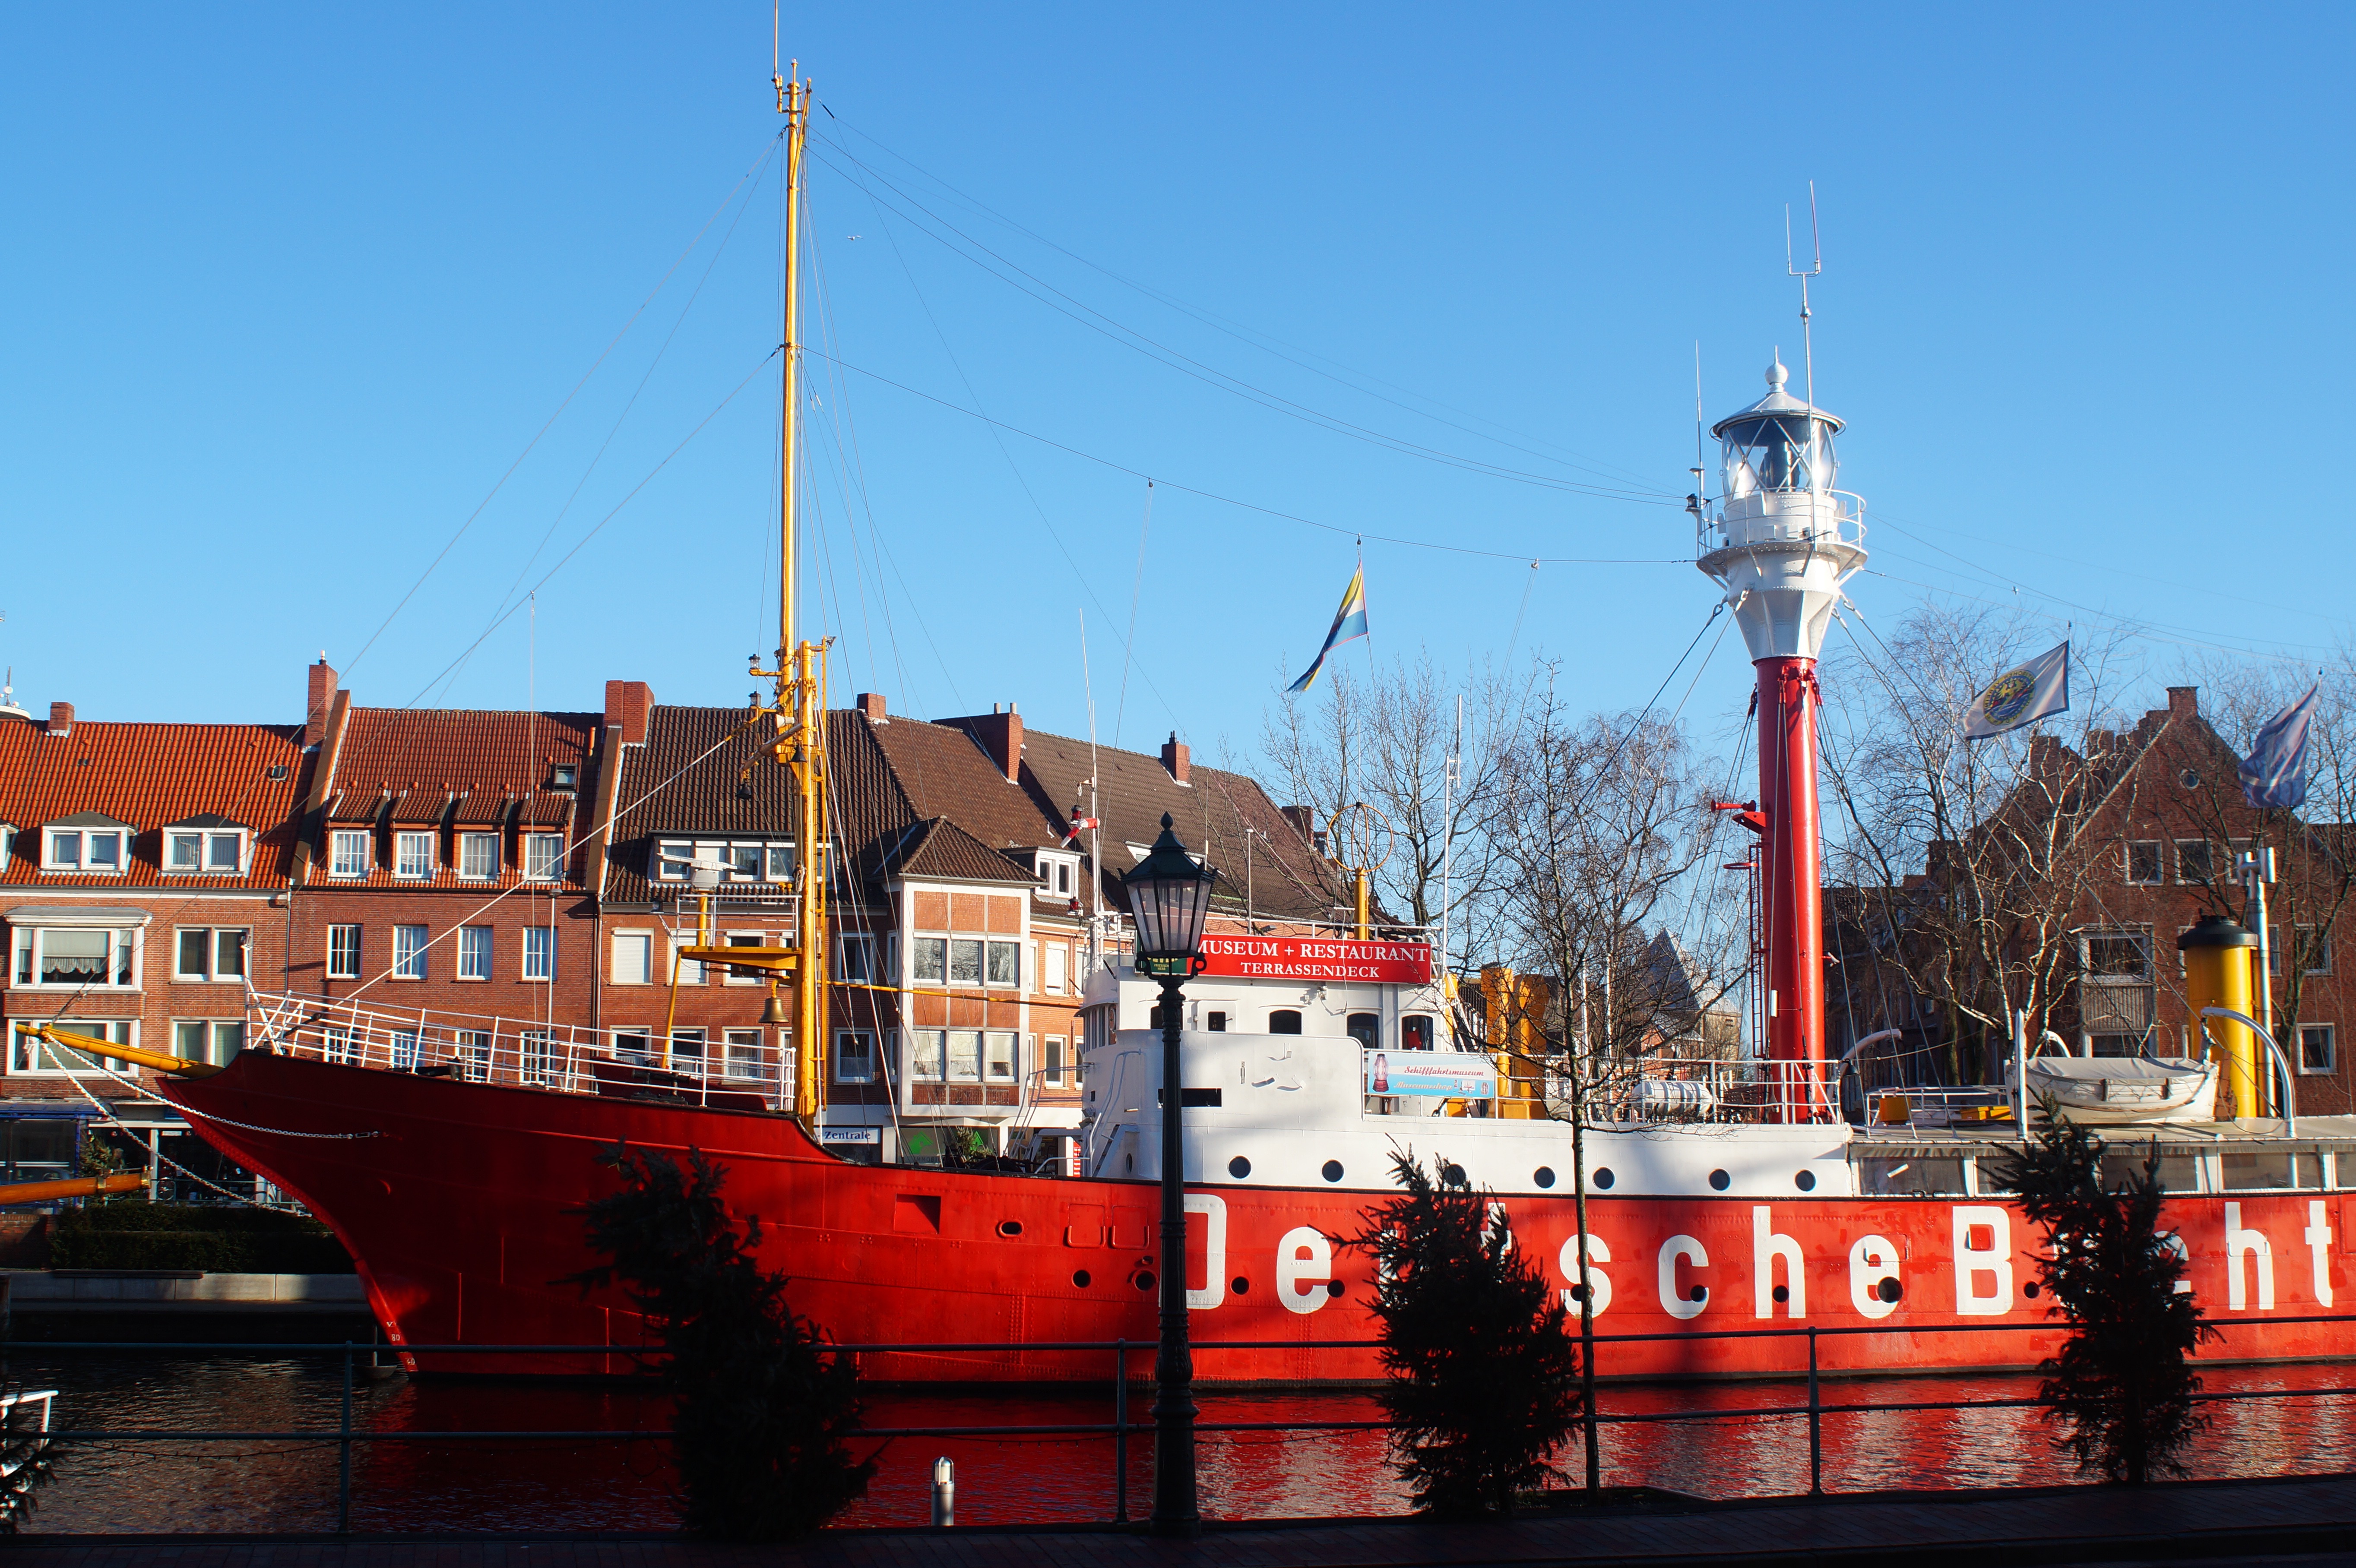
boat, restaurant, ship, vehicle, museum, harbor, port, waterway, tugboat, watercraft, north sea, inner harbour